WCIU-TV

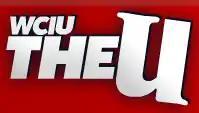
Former logo, from 2008 to 2017; The "U" in the logo was used since December 31, 1994

In 1993, Univision asked WCIU to drop all of its English-language programming, including "Stock Market Observer", and carry the network's programming full-time. WCIU refused, which led Univision to purchase then-English language independent station WGBO-TV (channel 66) from Combined Broadcasting for $35 million on January 10, 1994, with the intent of moving its programming there the following January. That summer, Howard Shapiro hired Neal Sabin—former program director at WPWR-TV (channel 50)—as WCIU's vice president and general manager, who decided to remake WCIU into a conventional English-language general entertainment independent station. Univision assumed ownership of WGBO in August 1994, but was forced to run that station as an independent station for five months afterward as WCIU's affiliation contract with Univision did not expire until the end of the year. On December 31, 1994, WCIU switched to English-language general entertainment programming full-time and rebranded as "The U". In the spring of 1995, WCIU and low-powered sister station W23AT (channel 23, later WFBT-CA; now WWME-CD) moved their operations from the Chicago Board of Trade building into a studio facility at 30 North Halsted Street in Chicago's Near West Side community.